Damien Pichereau

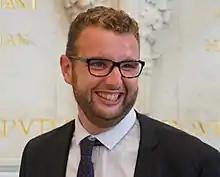
Damien Pichereau (2017).

Damien Pichereau (born 28 January 1988) is a French politician representing La République En Marche! He was elected to the French National Assembly on 18 June 2017, representing the 1st constituency of the department of Sarthe. He did not seek re-election at the 2022 French legislative election. He was succeeded by Julie Delpech.